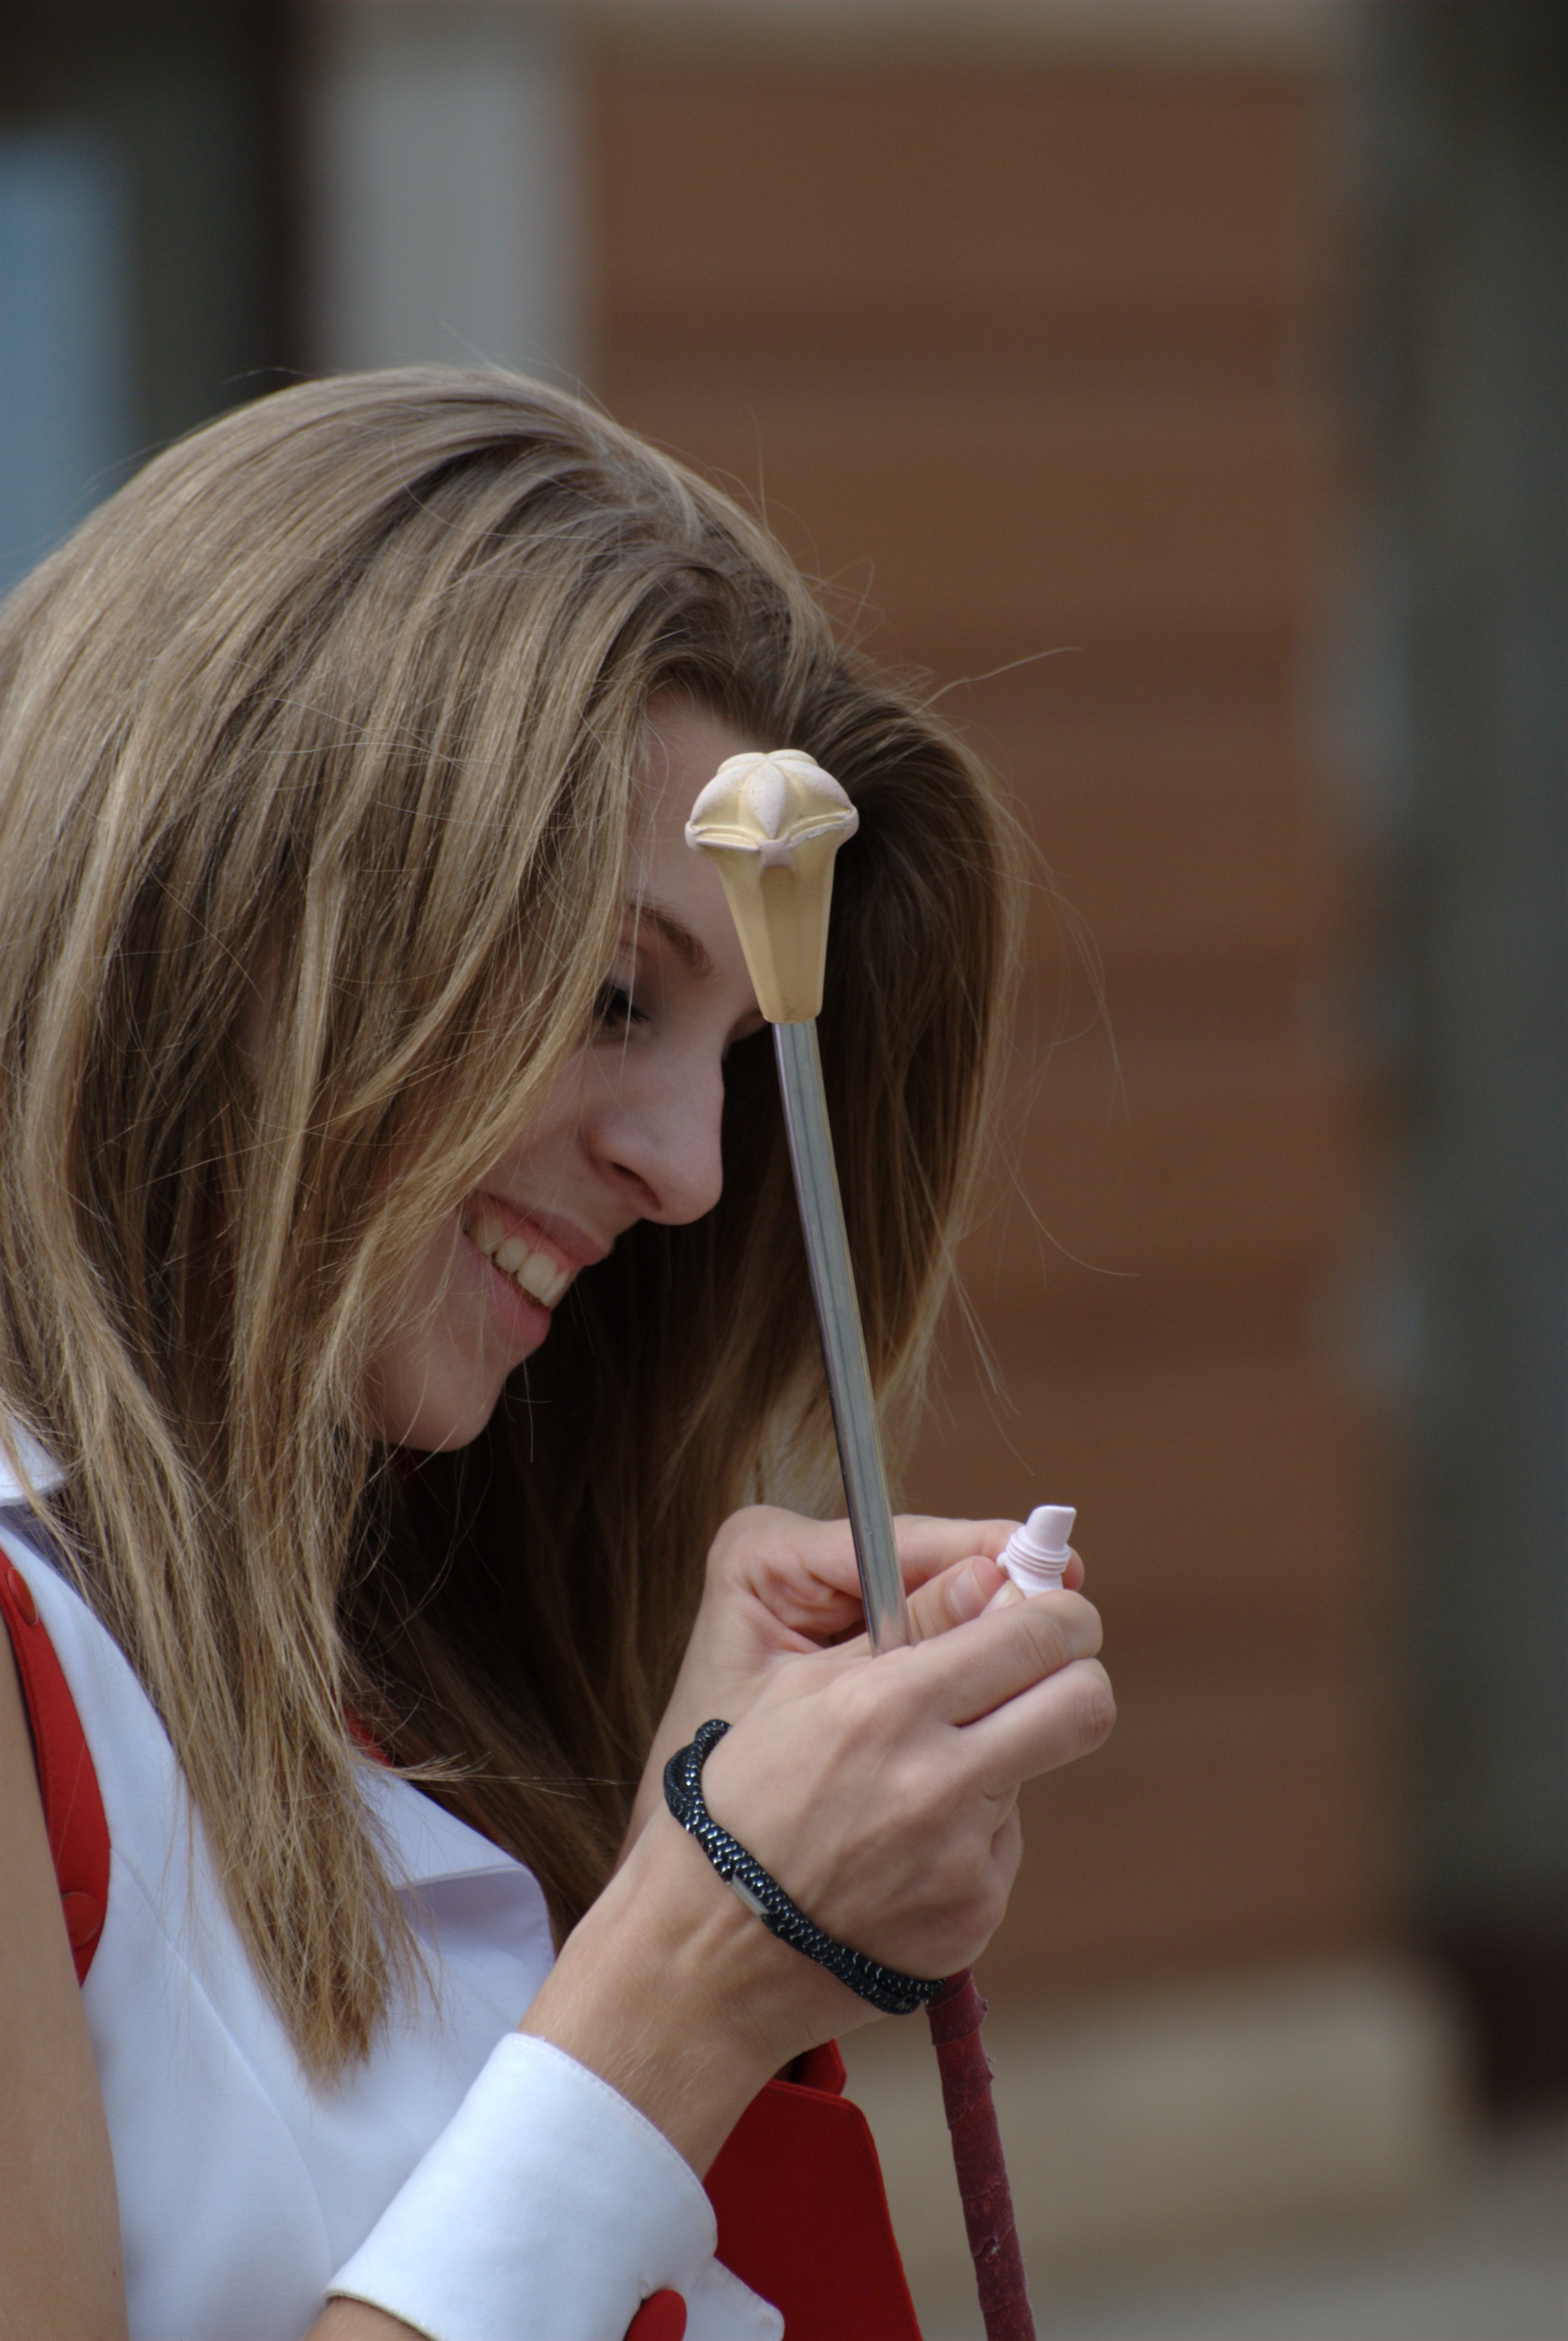
hand, person, people, girl, woman, hair, street, town, city, europe, nikon, clothing, lady, hairstyle, candid, girls, croatia, d80, costume, istria, adriatic, nikond80, artisawoman, rovigno, rovinj, jadran, istra